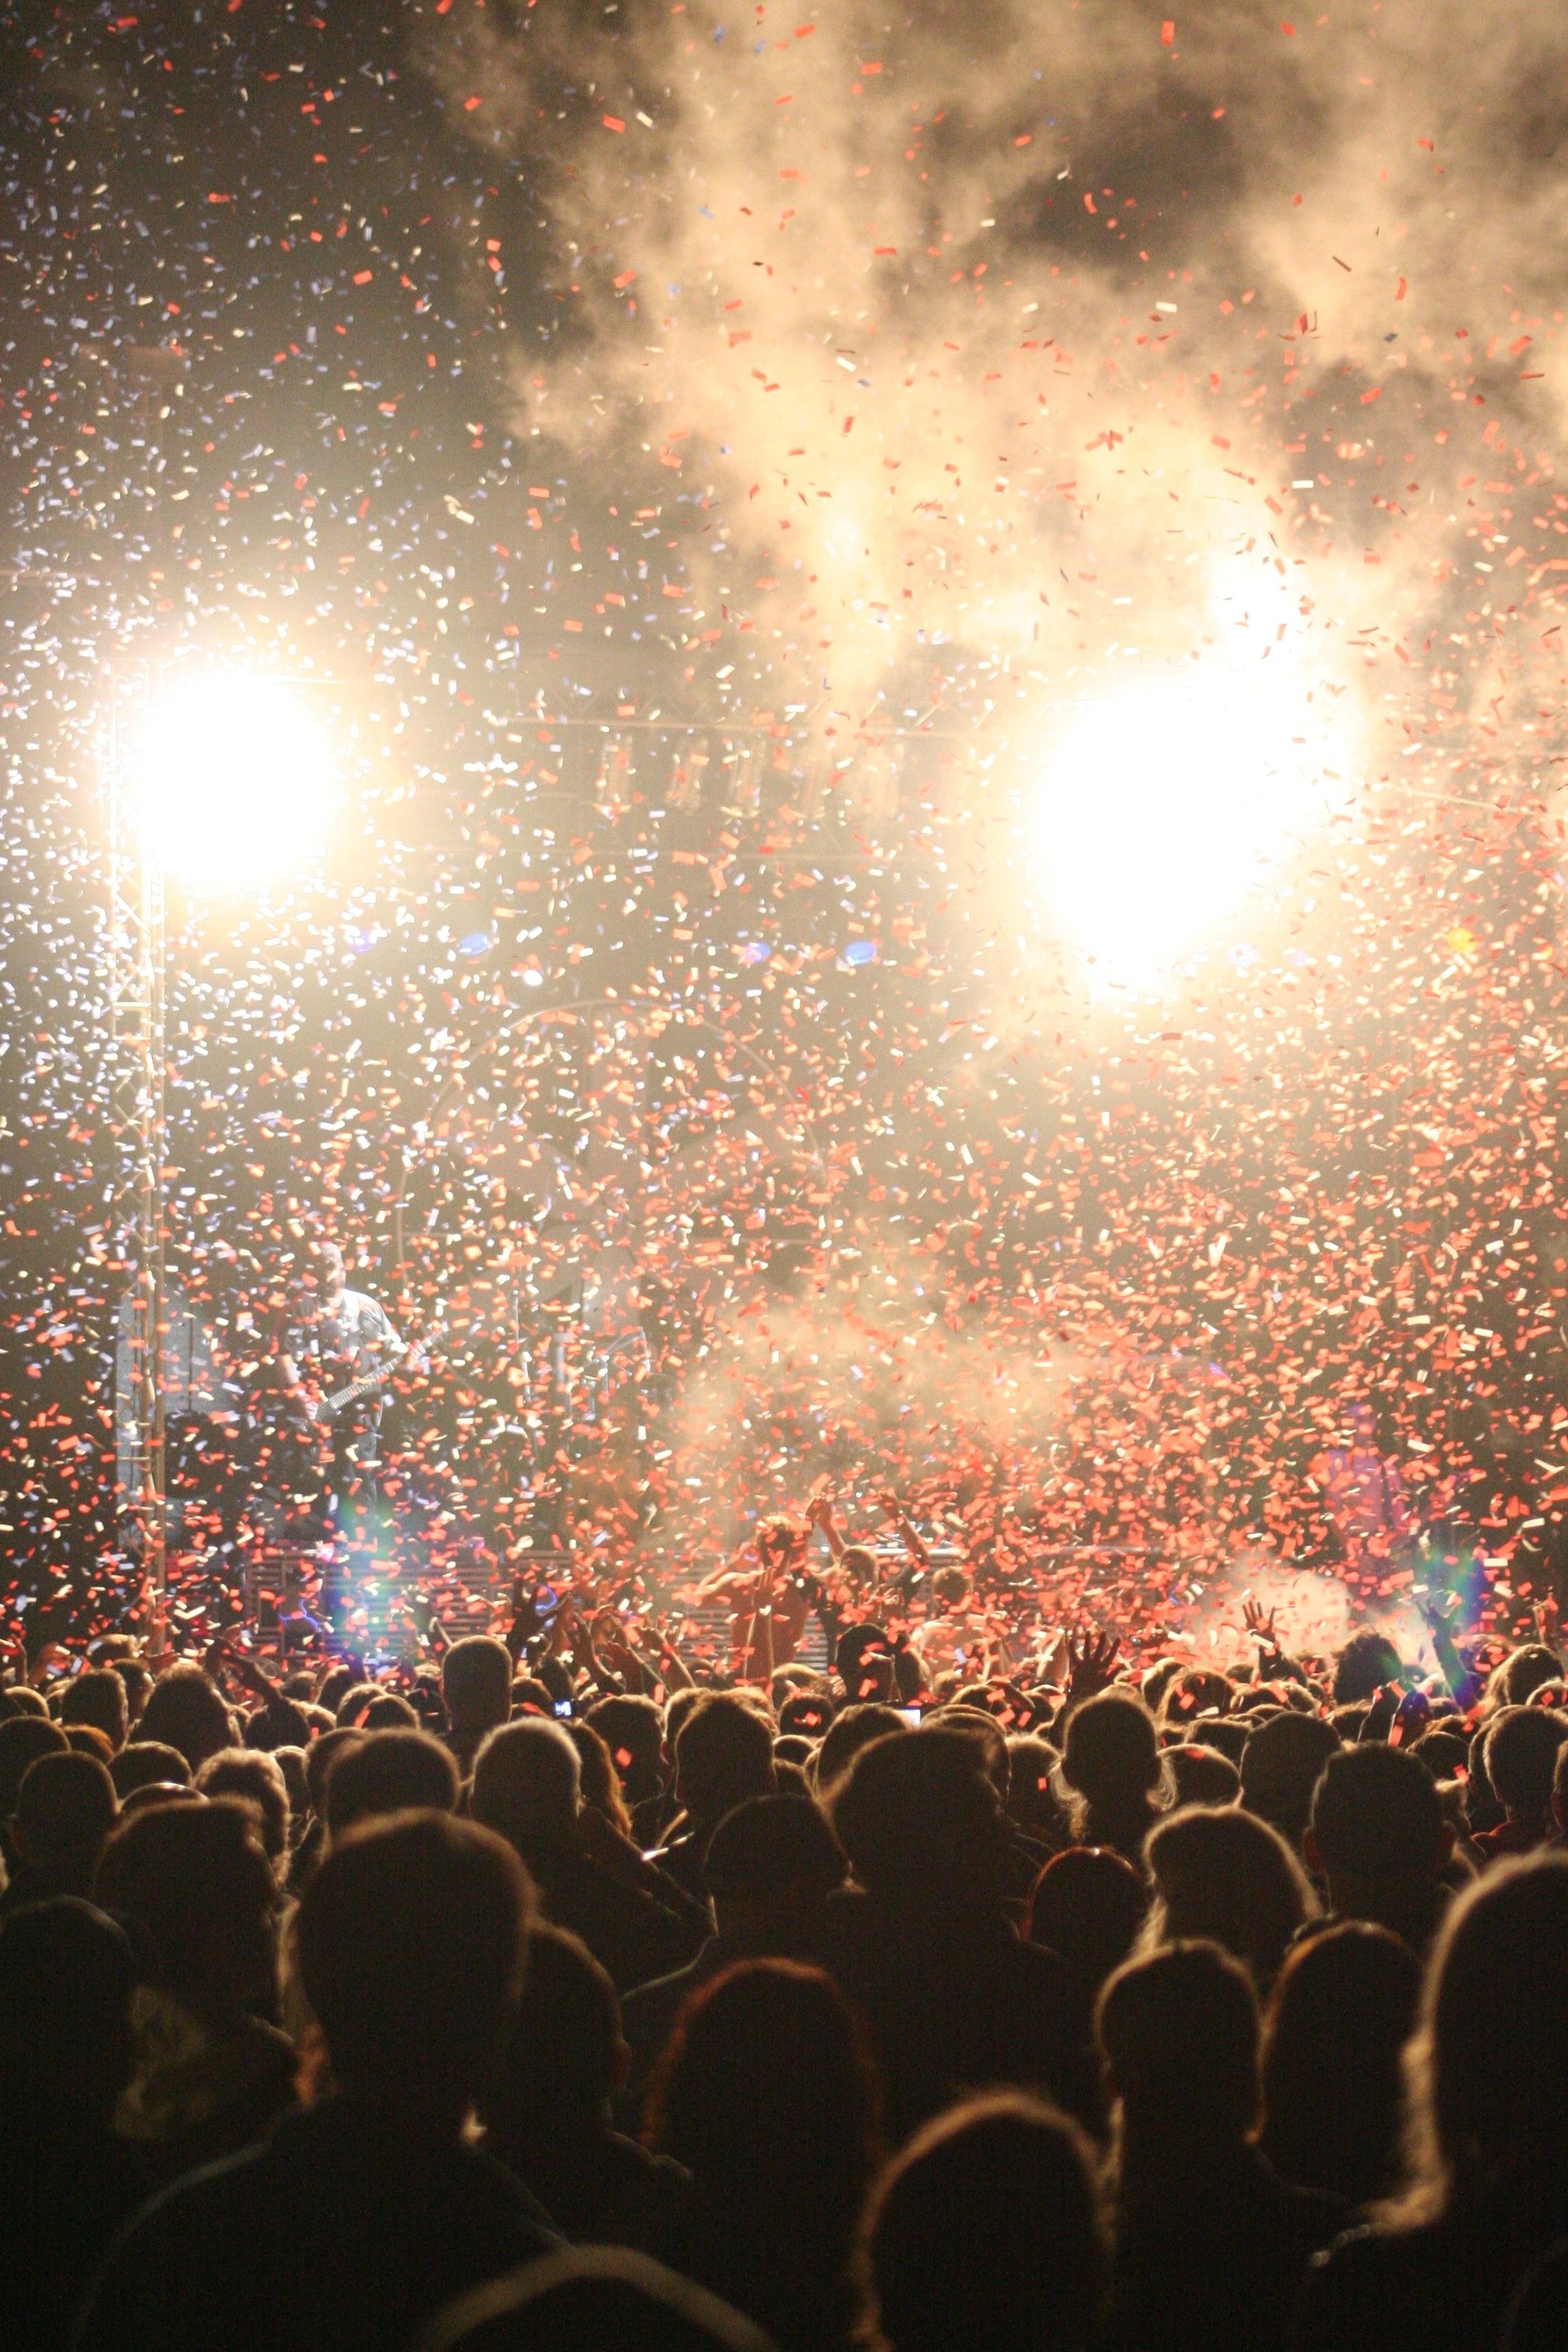
light, sunlight, crowd, human, fireworks, stage, performance, event, disco, buehenbeleuchtung